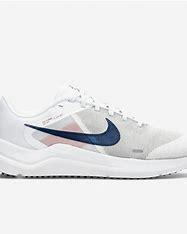
Brand: Nike
Model: Downshifter 12